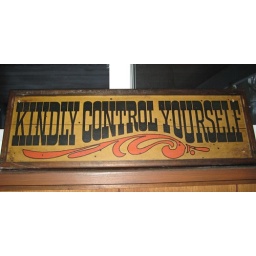
vintage sign in our bar 3